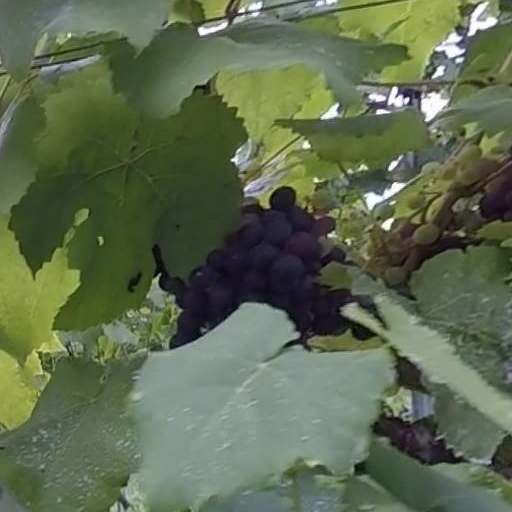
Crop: grape